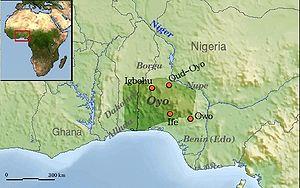
Le royaume d'Oyo est un ancien État africain, fondé au XVᵉ siècle par les Yorubas, dans l'actuel Nigeria. Ce royaume était limité à l'ouest par le royaume de Dahomey, au nord par le Noupé et à l'est par le fleuve Niger.